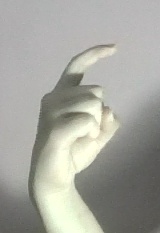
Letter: ra